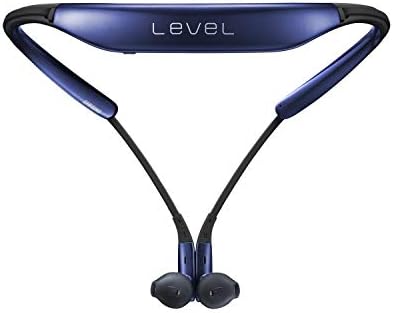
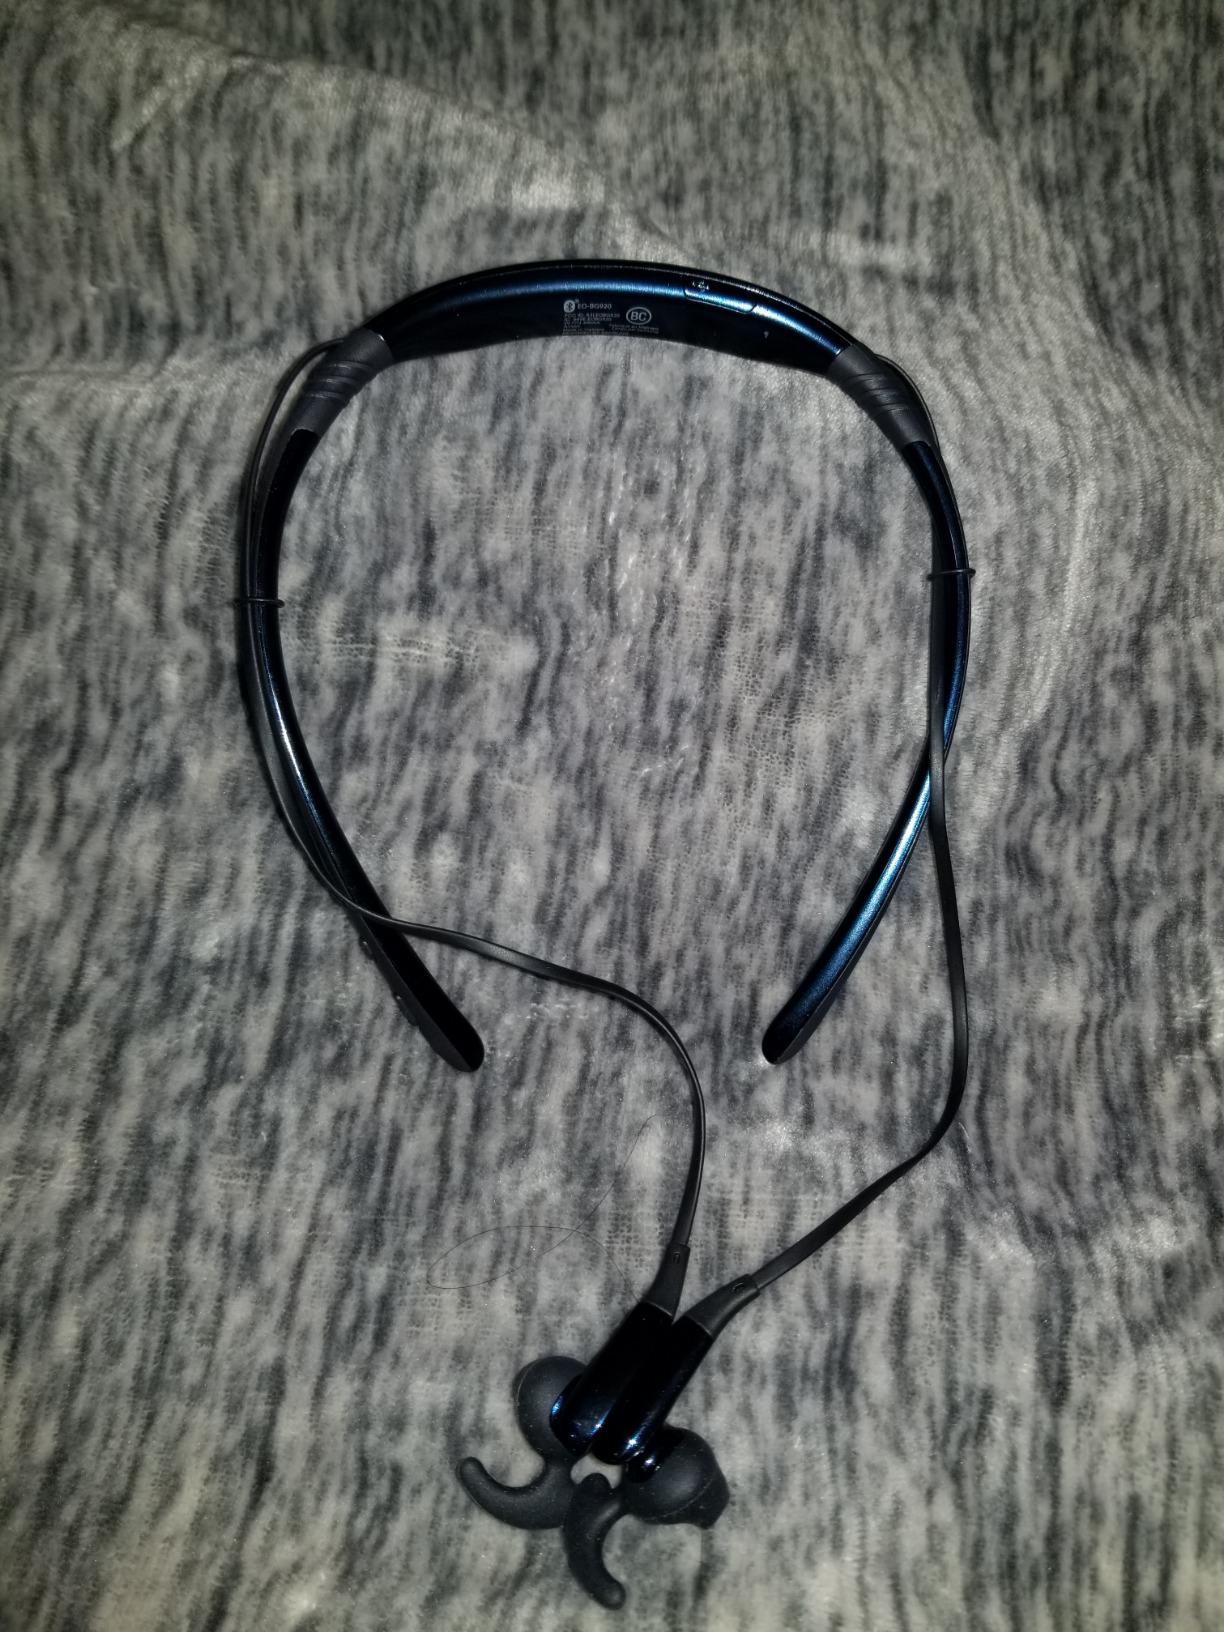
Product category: headphones
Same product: yes